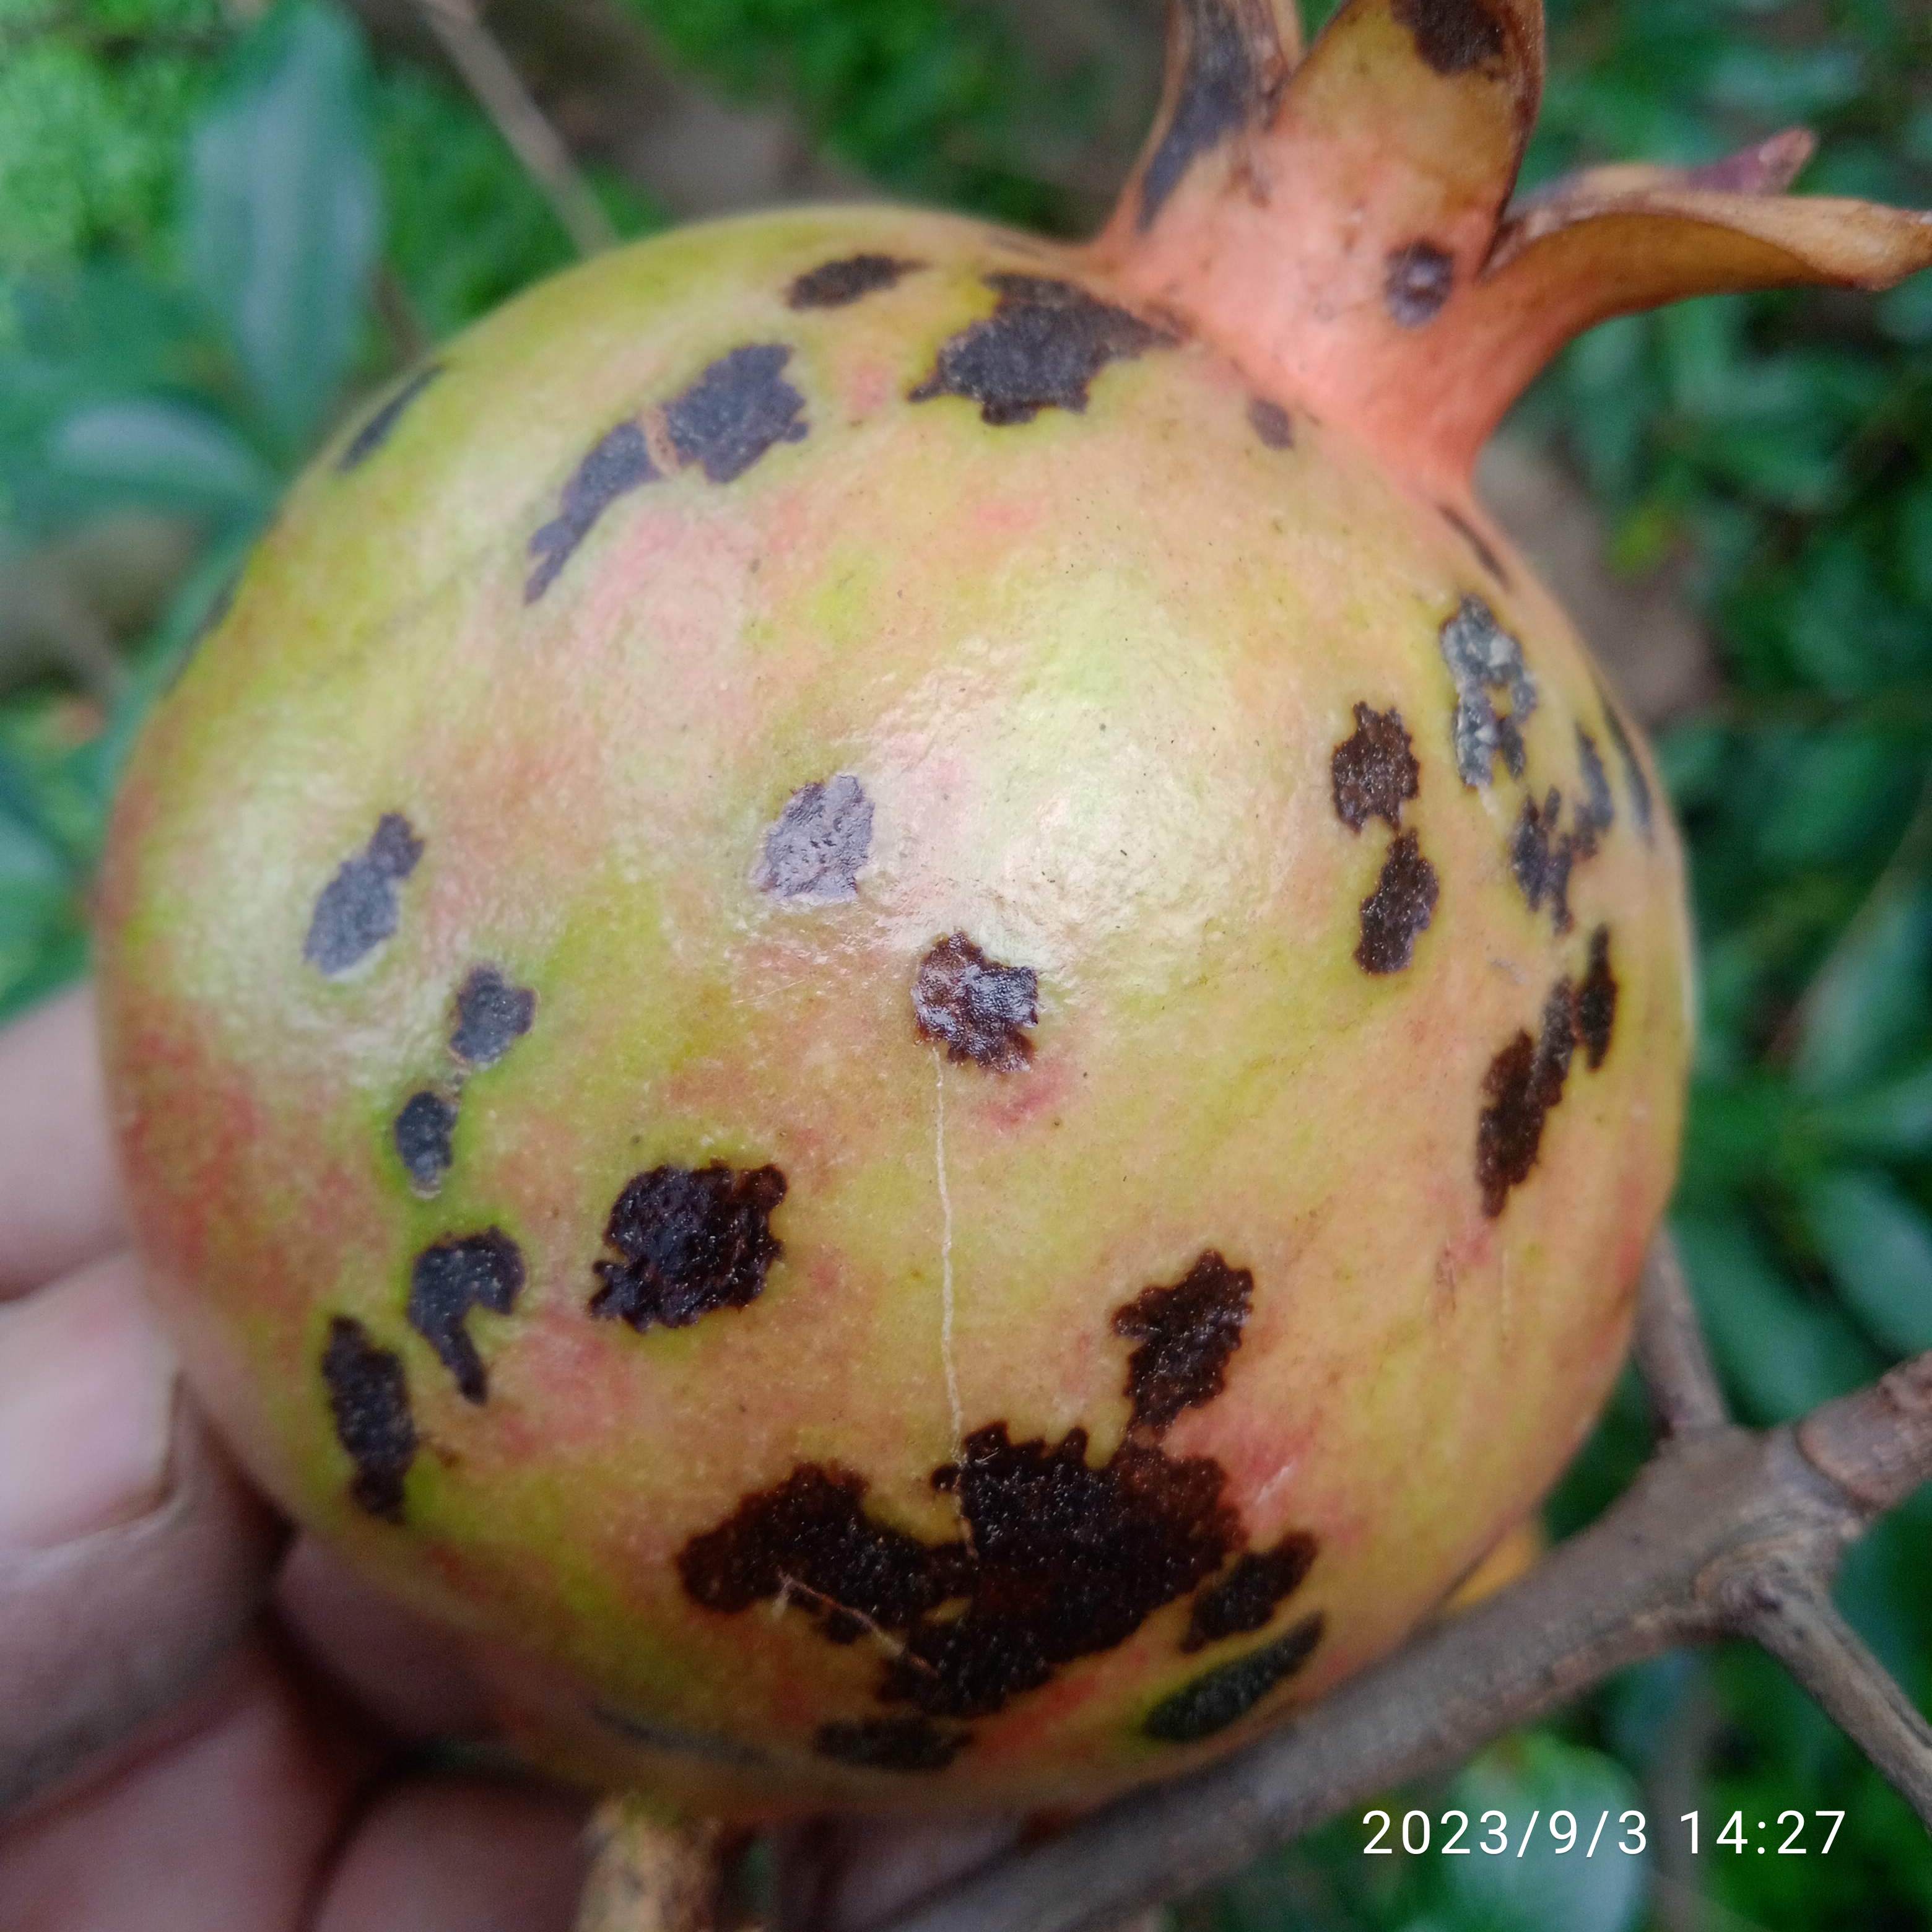
Label: Anthracnose